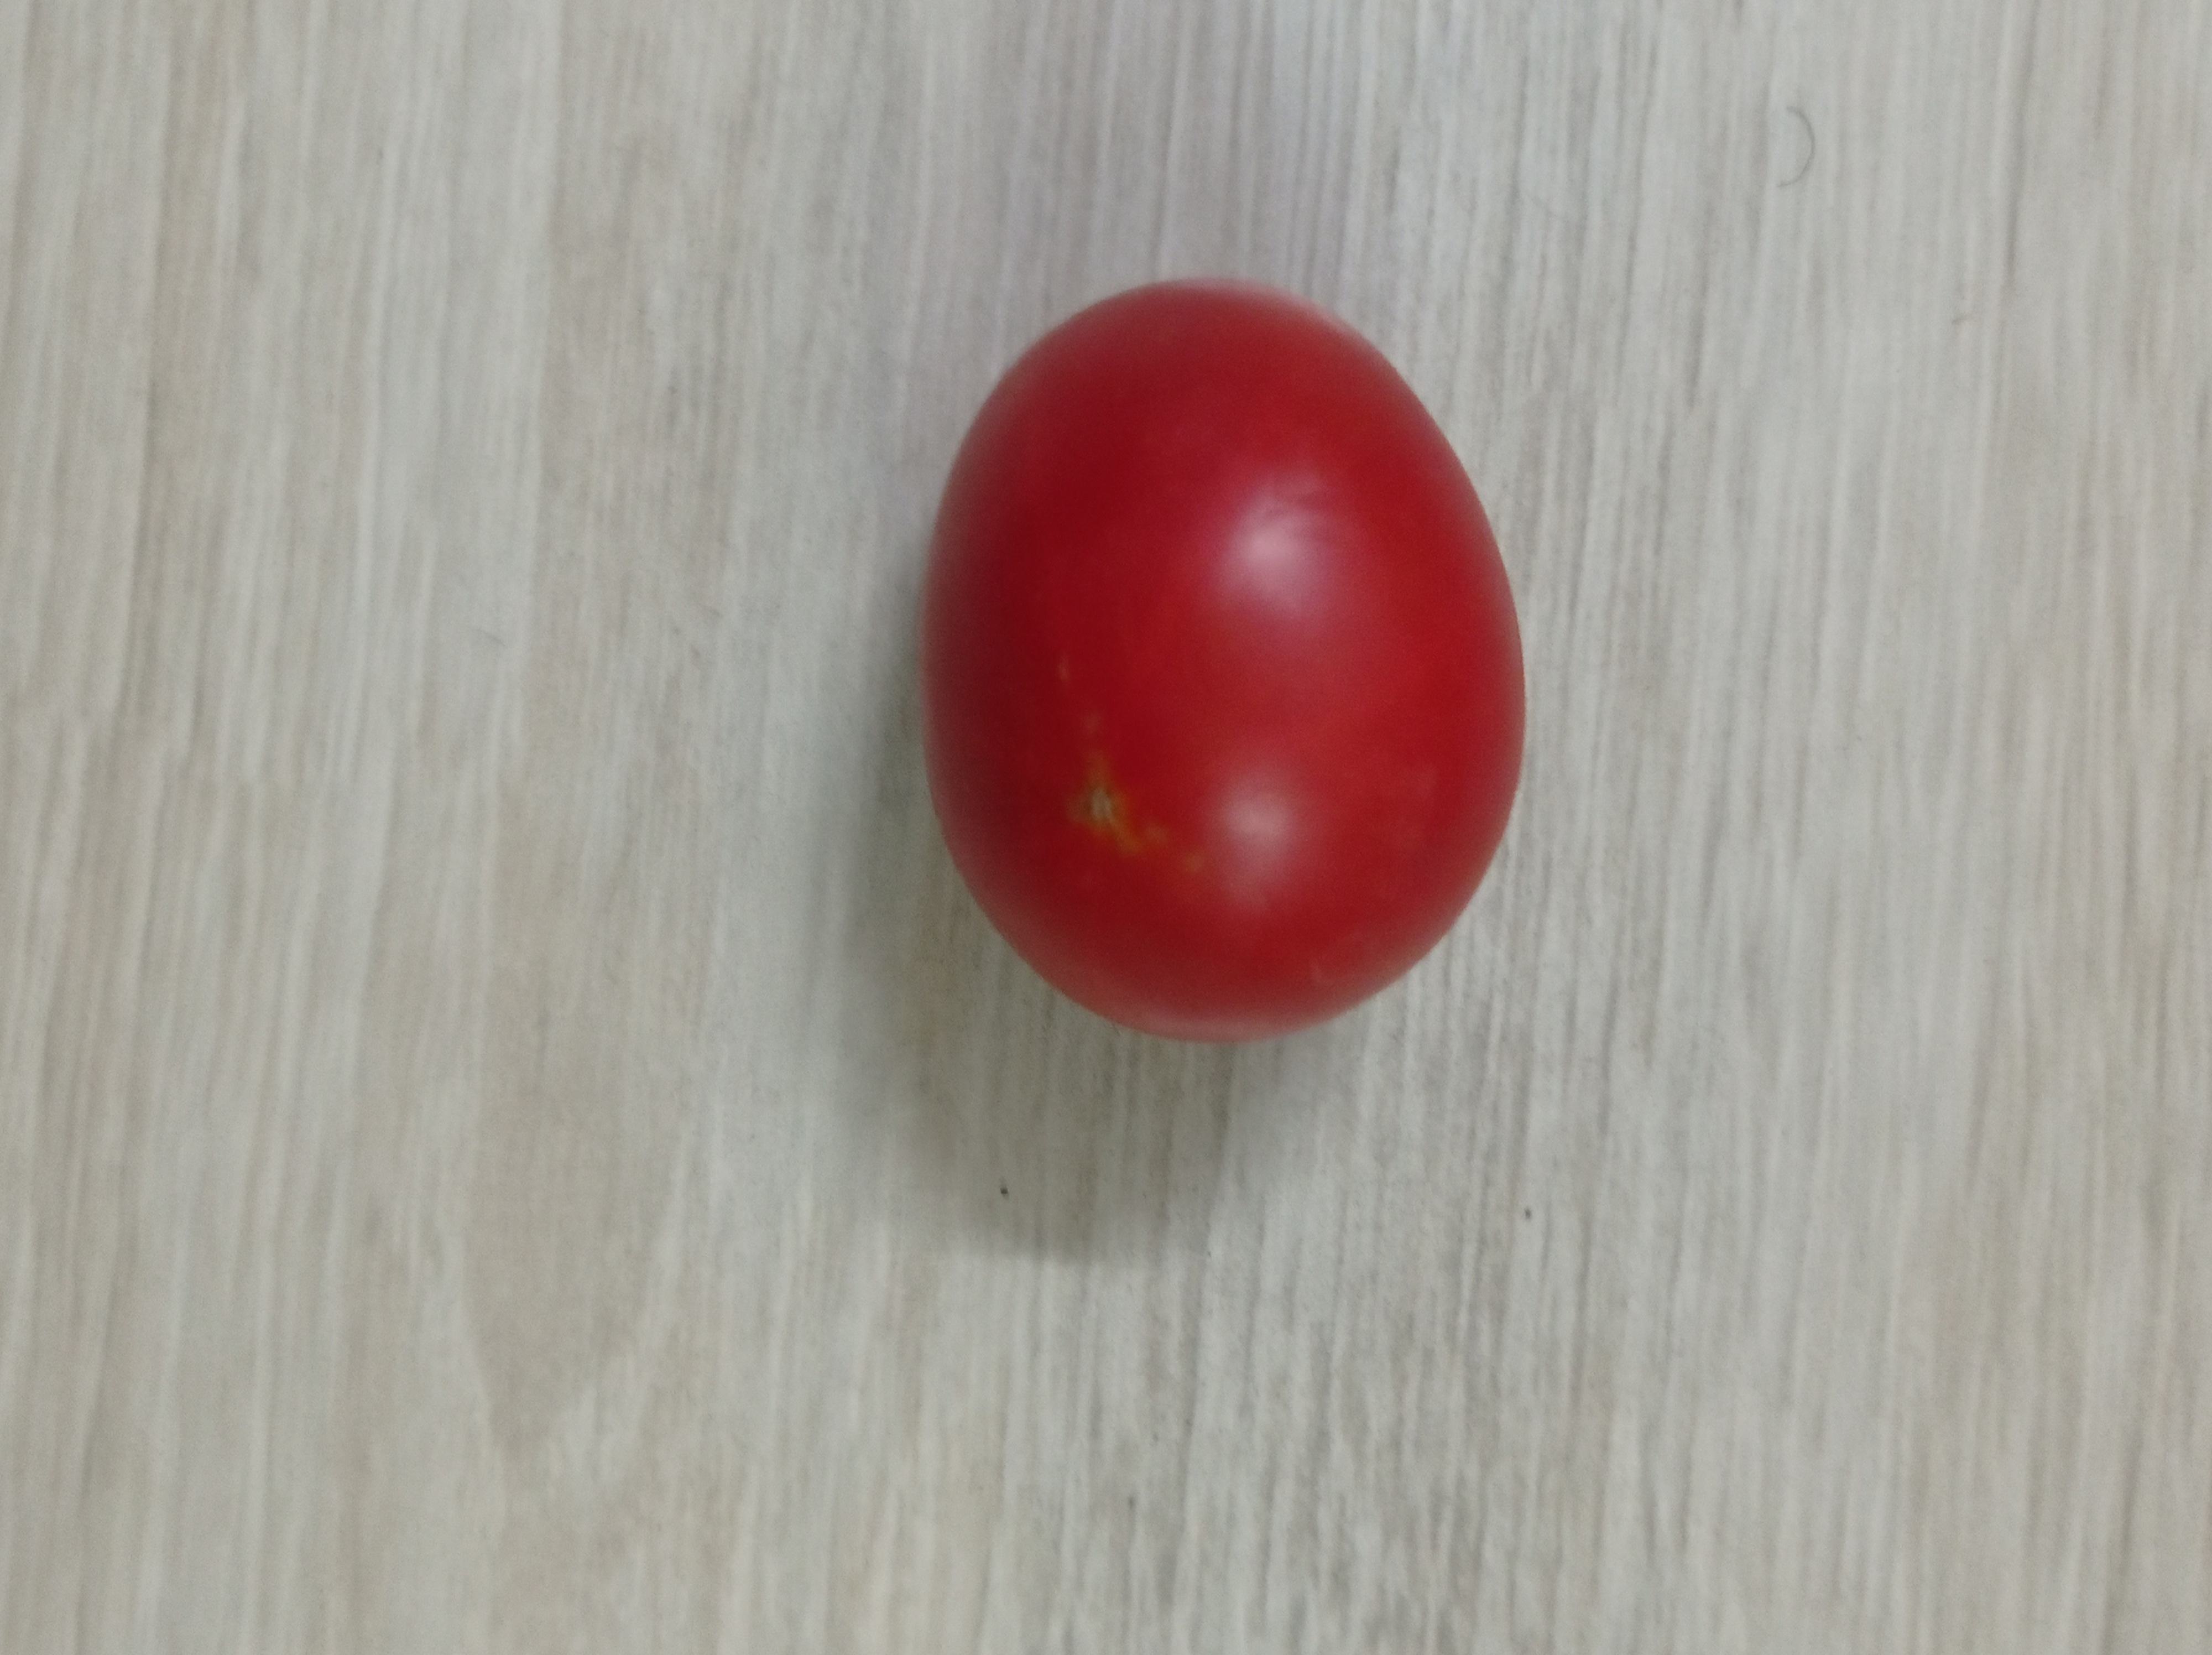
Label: Fresh